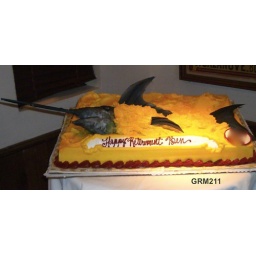
GRM211 Marlin fish cake in yellow sea 211